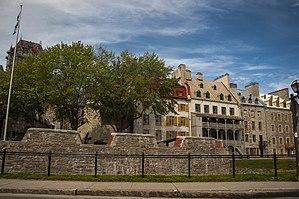
Place Royale vue depuis la rue Dalhousie, Vieux-Québec
La Batterie royale est une batterie érigée en 1691 sur la rive nord du fleuve Saint-Laurent, près de la place Royale, à Québec. Sa construction s'inscrit dans un vaste chantier de fortification de la ville commandé immédiatement après la levée du siège de 1690.